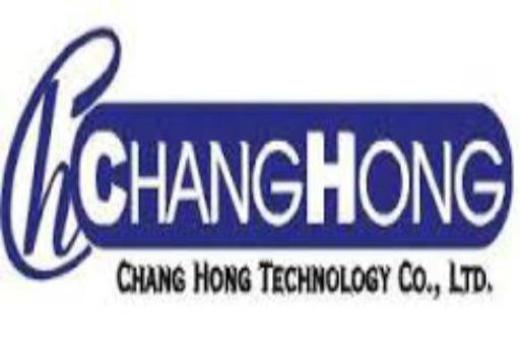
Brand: changhong
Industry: Electronic